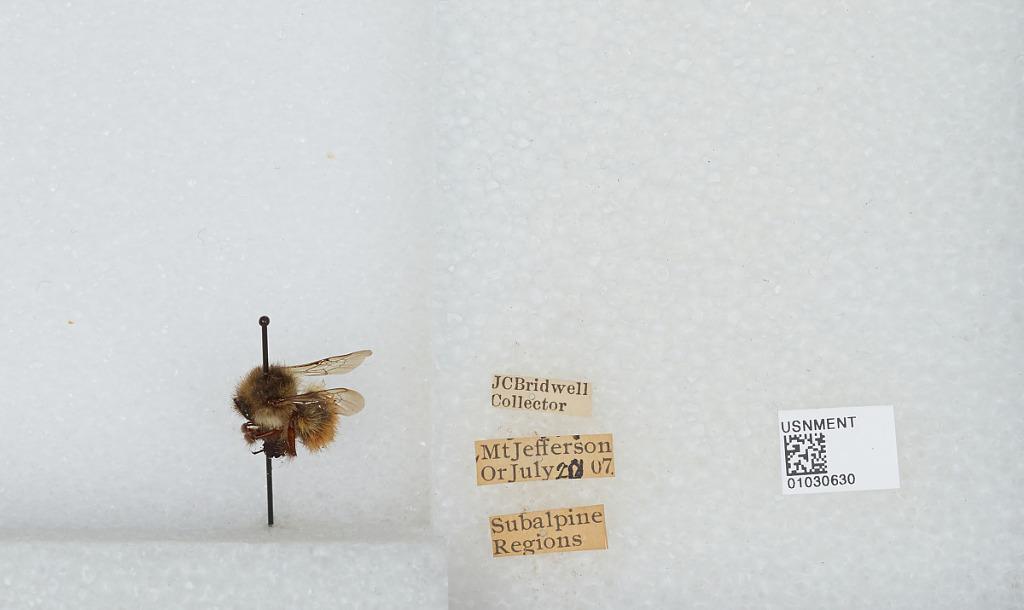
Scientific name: Bombus (Pyrobombus) melanopygus Nylander
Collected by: J. Bridwell
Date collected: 1907-7-20
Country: United States
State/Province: Oregon
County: Linn
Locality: Mount Jefferson
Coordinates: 44.6742, -121.799